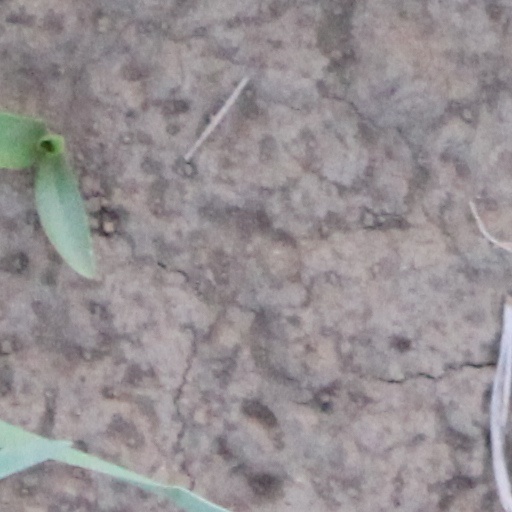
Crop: wheat